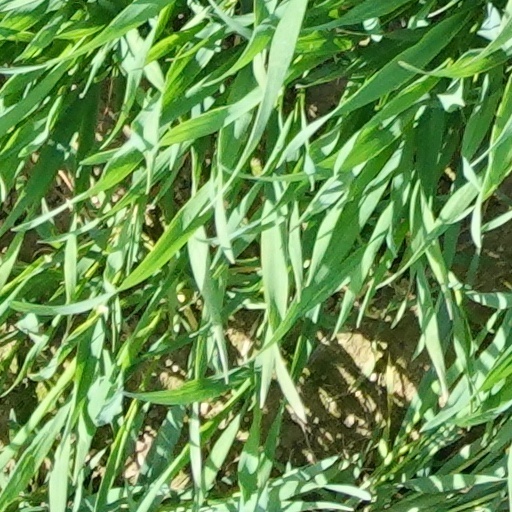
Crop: wheat